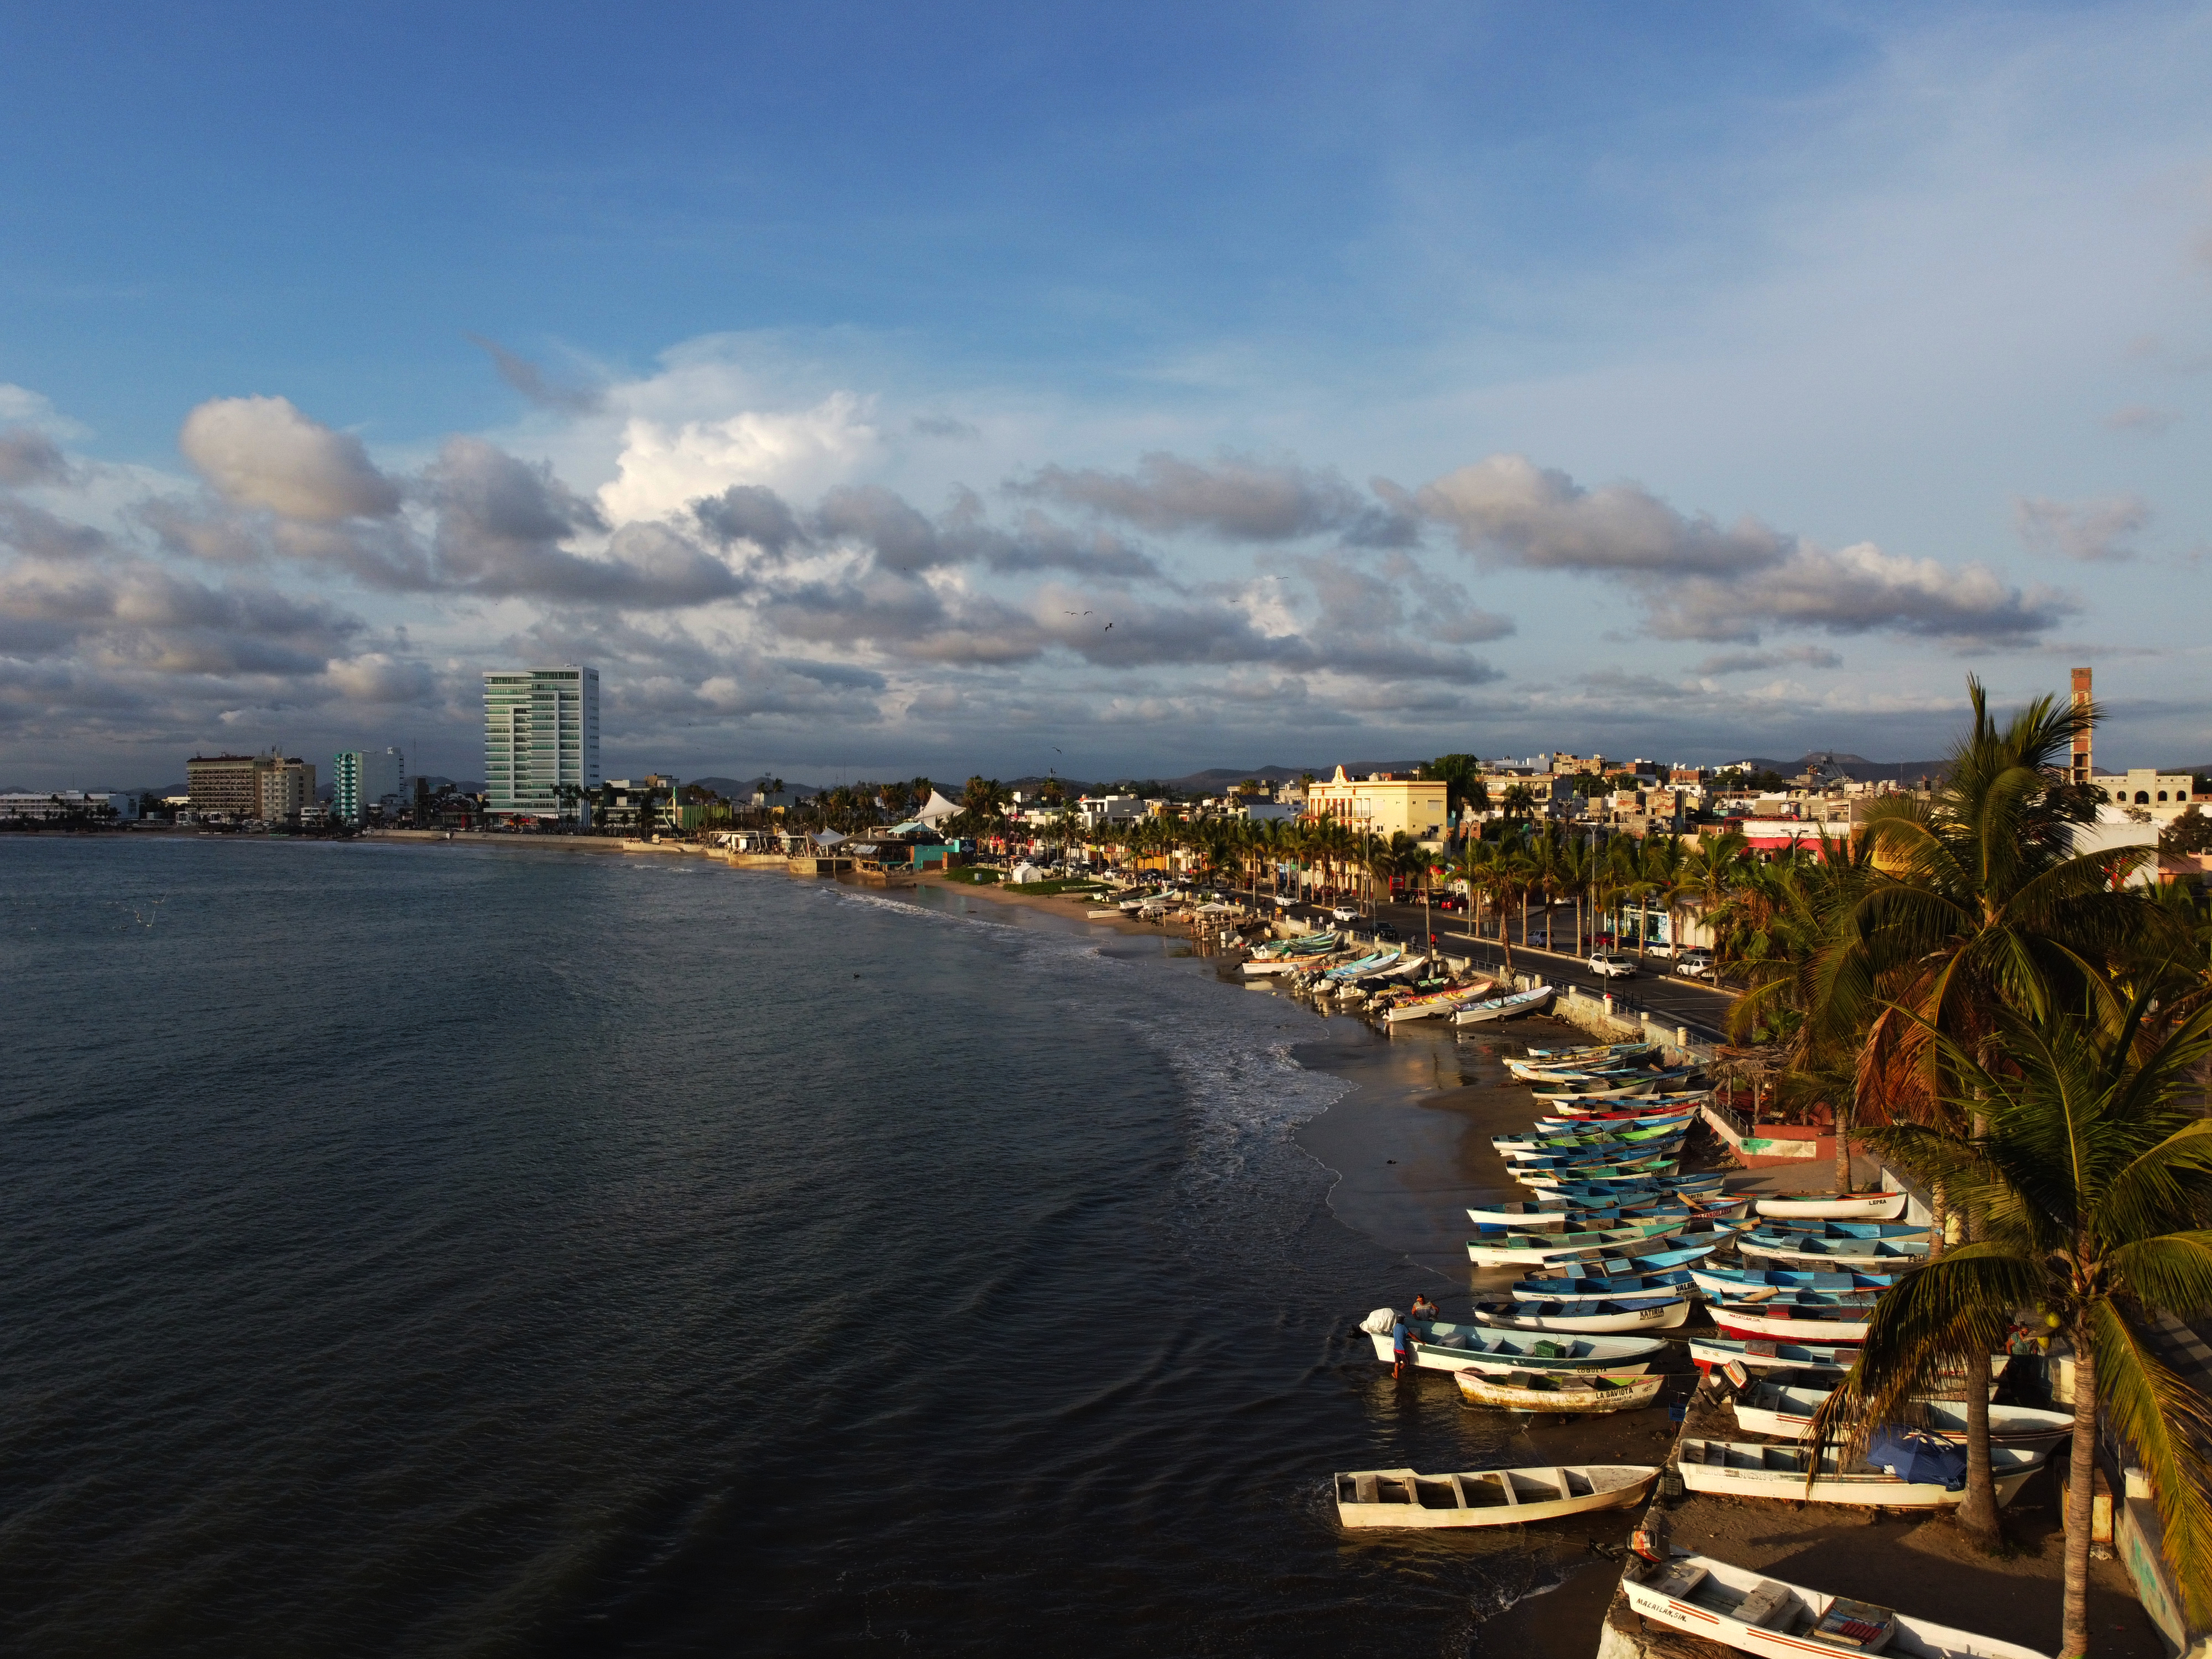
real, state, beach, cloud, water, sky, water resources, building, azure, skyscraper, body of water, lake, coastal and oceanic landforms, dusk, tower block, condominium, boat, cityscape, landscape, horizon, city, waterway, metropolitan area, tree, metropolis, calm, cumulus, urban design, harbor, tower, shore, dock, travel, palm tree, reflection, coast, mixed use, arecales, evening, ocean, channel, resort town, sound, night, leisure, bay, tourism, port, downtown, marina, inlet, water transportation, skyline, tropics, panorama, aerial photography, sea, vacation, afterglow, village, caribbean, island, river, bird's eye view